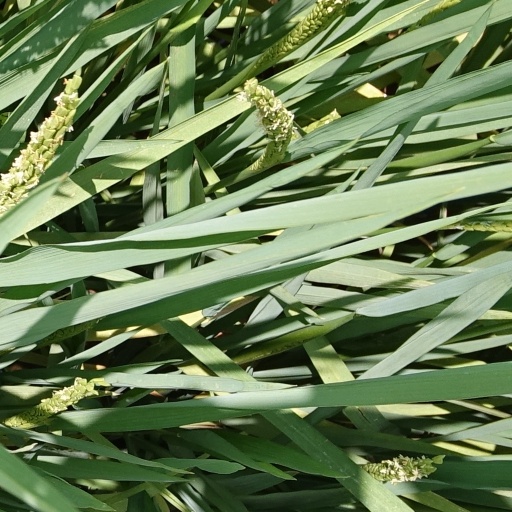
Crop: rice